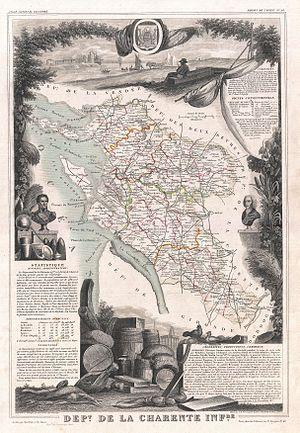
Il s'agit d'une carte de 1852 du département français de la Charente-Inférieure (ancien nom de la Charente-Maritime). La Charente-Maritime est un département côtier. Il est surtout connu comme le producteur des meilleurs cognacs, au monde. La carte est décorée de gravures qui illustrent la beauté et la richesse naturelle du commerce de la terre. Il y a une courte histoire textuelle des régions représentées sur les côtés gauche et droit de la carte. Publiée par Victor Levasseur dans l'édition 1852 de son Atlas National Illustré de France.
Cet article présente l'histoire, les caractéristiques et les événements significatifs ayant marqué le réseau routier du département de la Charente-Maritime en France.
L'histoire du département de la Charente-Maritime, en tant qu'entité administrative, commence le 22 décembre 1789 par un décret de l'Assemblée constituante. Ce dernier n'entre cependant en vigueur que quelques mois plus tard, le 4 mars 1790. Fondé sur des considérations géographiques — le cours inférieur de la Charente — le département est alors nommé « Charente-Inférieure », appellation conservée jusqu'en 1941, date à laquelle il prendra le nom de « Charente-Maritime », dénomination soulignant sa situation sur le littoral atlantique.